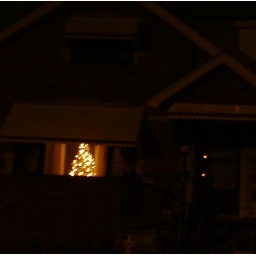
tree in window